Ashraful Hussain

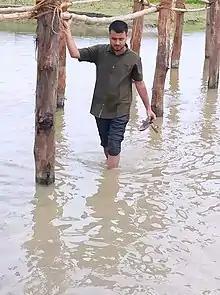

When the process of the National Register of Citizens began in Assam by order of the Supreme Court, Hussain helped individuals file National Register of Citizens forms and assisted them in travelling for hearings. He worked with those identified as "Samvidhan Saathis," or "Friends of the Constitution".